Carol Beaumont

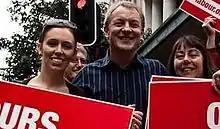
Beaumont (right), with Jacinda Ardern and Phil Goff

At the 2011 general election Beaumont again finished second to Lotu-Iiga in Maungakiekie. Despite a higher list rating than in 2008, Labour did not poll high enough for Beaumont to be returned as a list MP until the 2013 resignation of Charles Chauvel. In her second term, Beaumont was Labour spokesperson for women's affairs and consumer rights and standards.